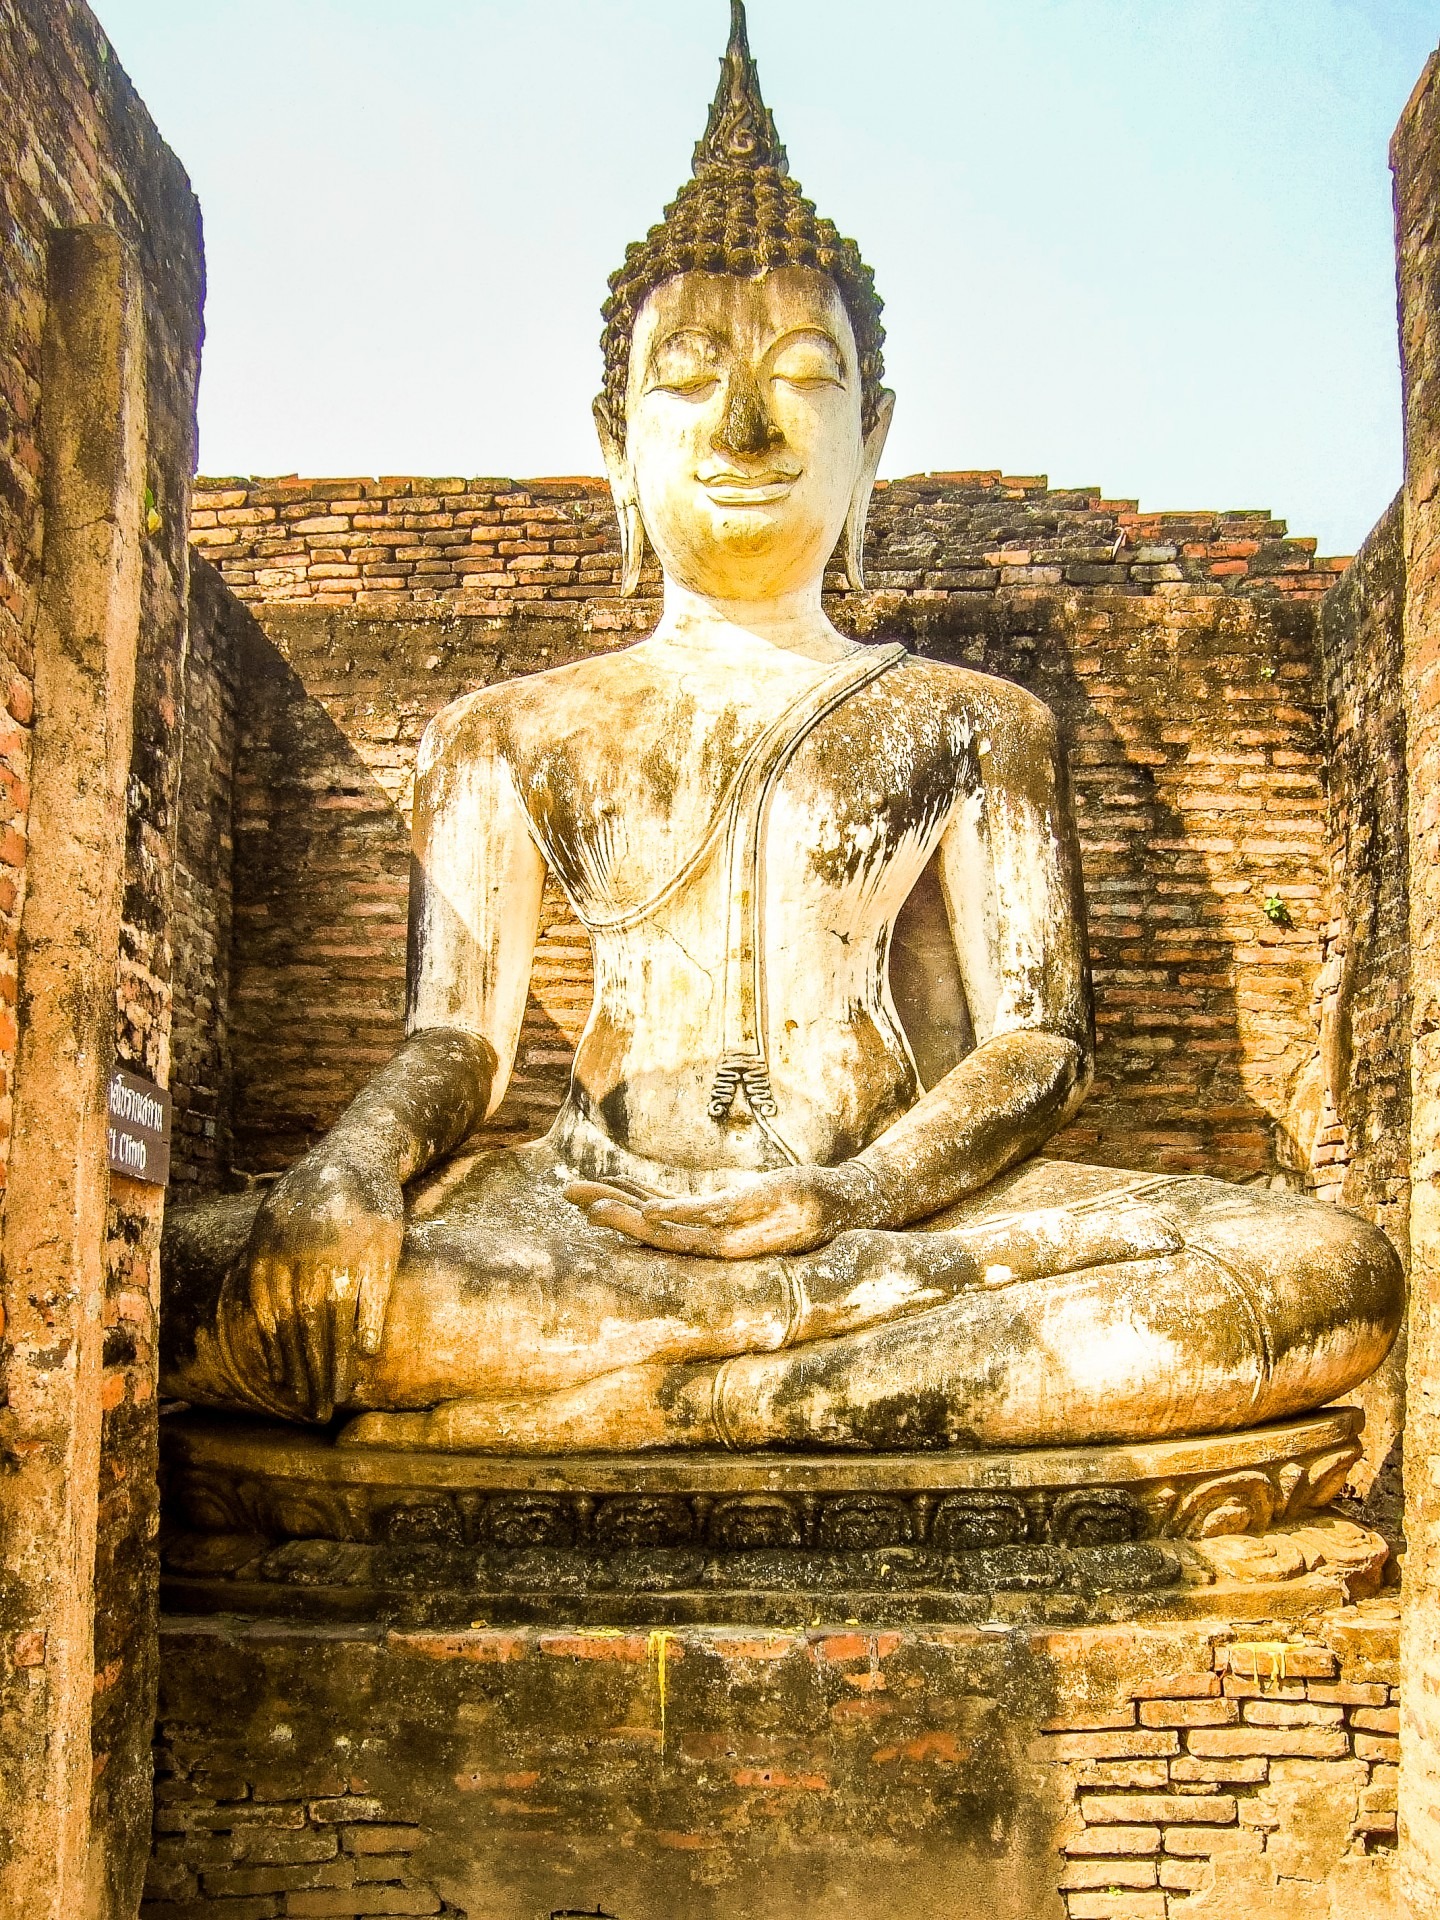
monument, statue, buddhism, religion, asia, place of worship, thailand, temple, buddha, culture, wat, archaeological site, gautama buddha, ancient history